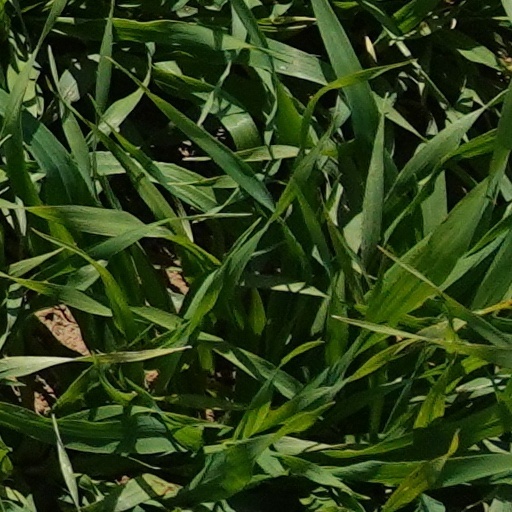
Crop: wheat